Symphony No. 1 The Lord of the Rings

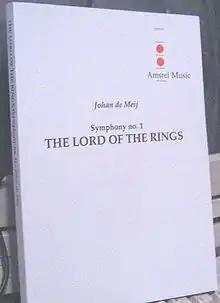
Symphony No. 1 "The Lord of the Rings", by Johan de Meij

Symphony No. 1 "The Lord of the Rings" is the first symphony for concert band written by Johan de Meij, and one of several works of classical music based on J. R. R. Tolkien's fantasy "The Lord of the Rings". It premiered in 1988 with the Groot Harmonieorkest van de Belgische Gidsen conducted by Norbert Nozy.